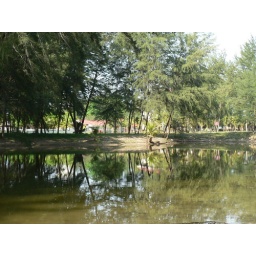
trees by water